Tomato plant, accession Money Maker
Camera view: tilt-top (135 deg); turntable rotation: 90 degrees
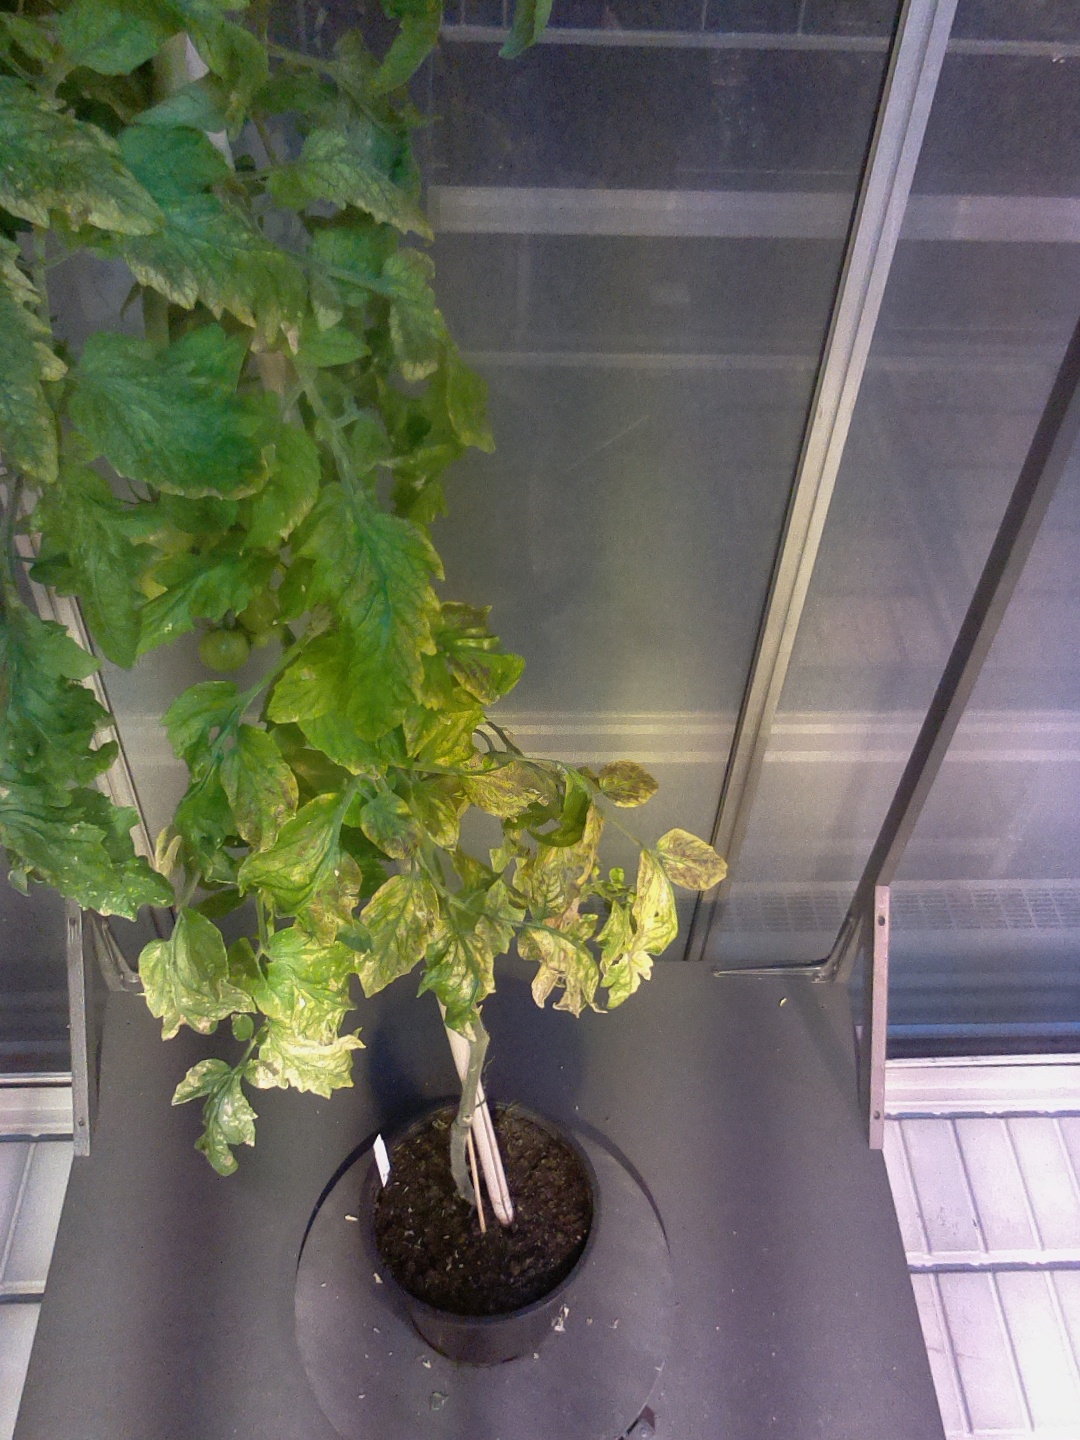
BBCH growth stage 79: 90% -100% of final fruit size